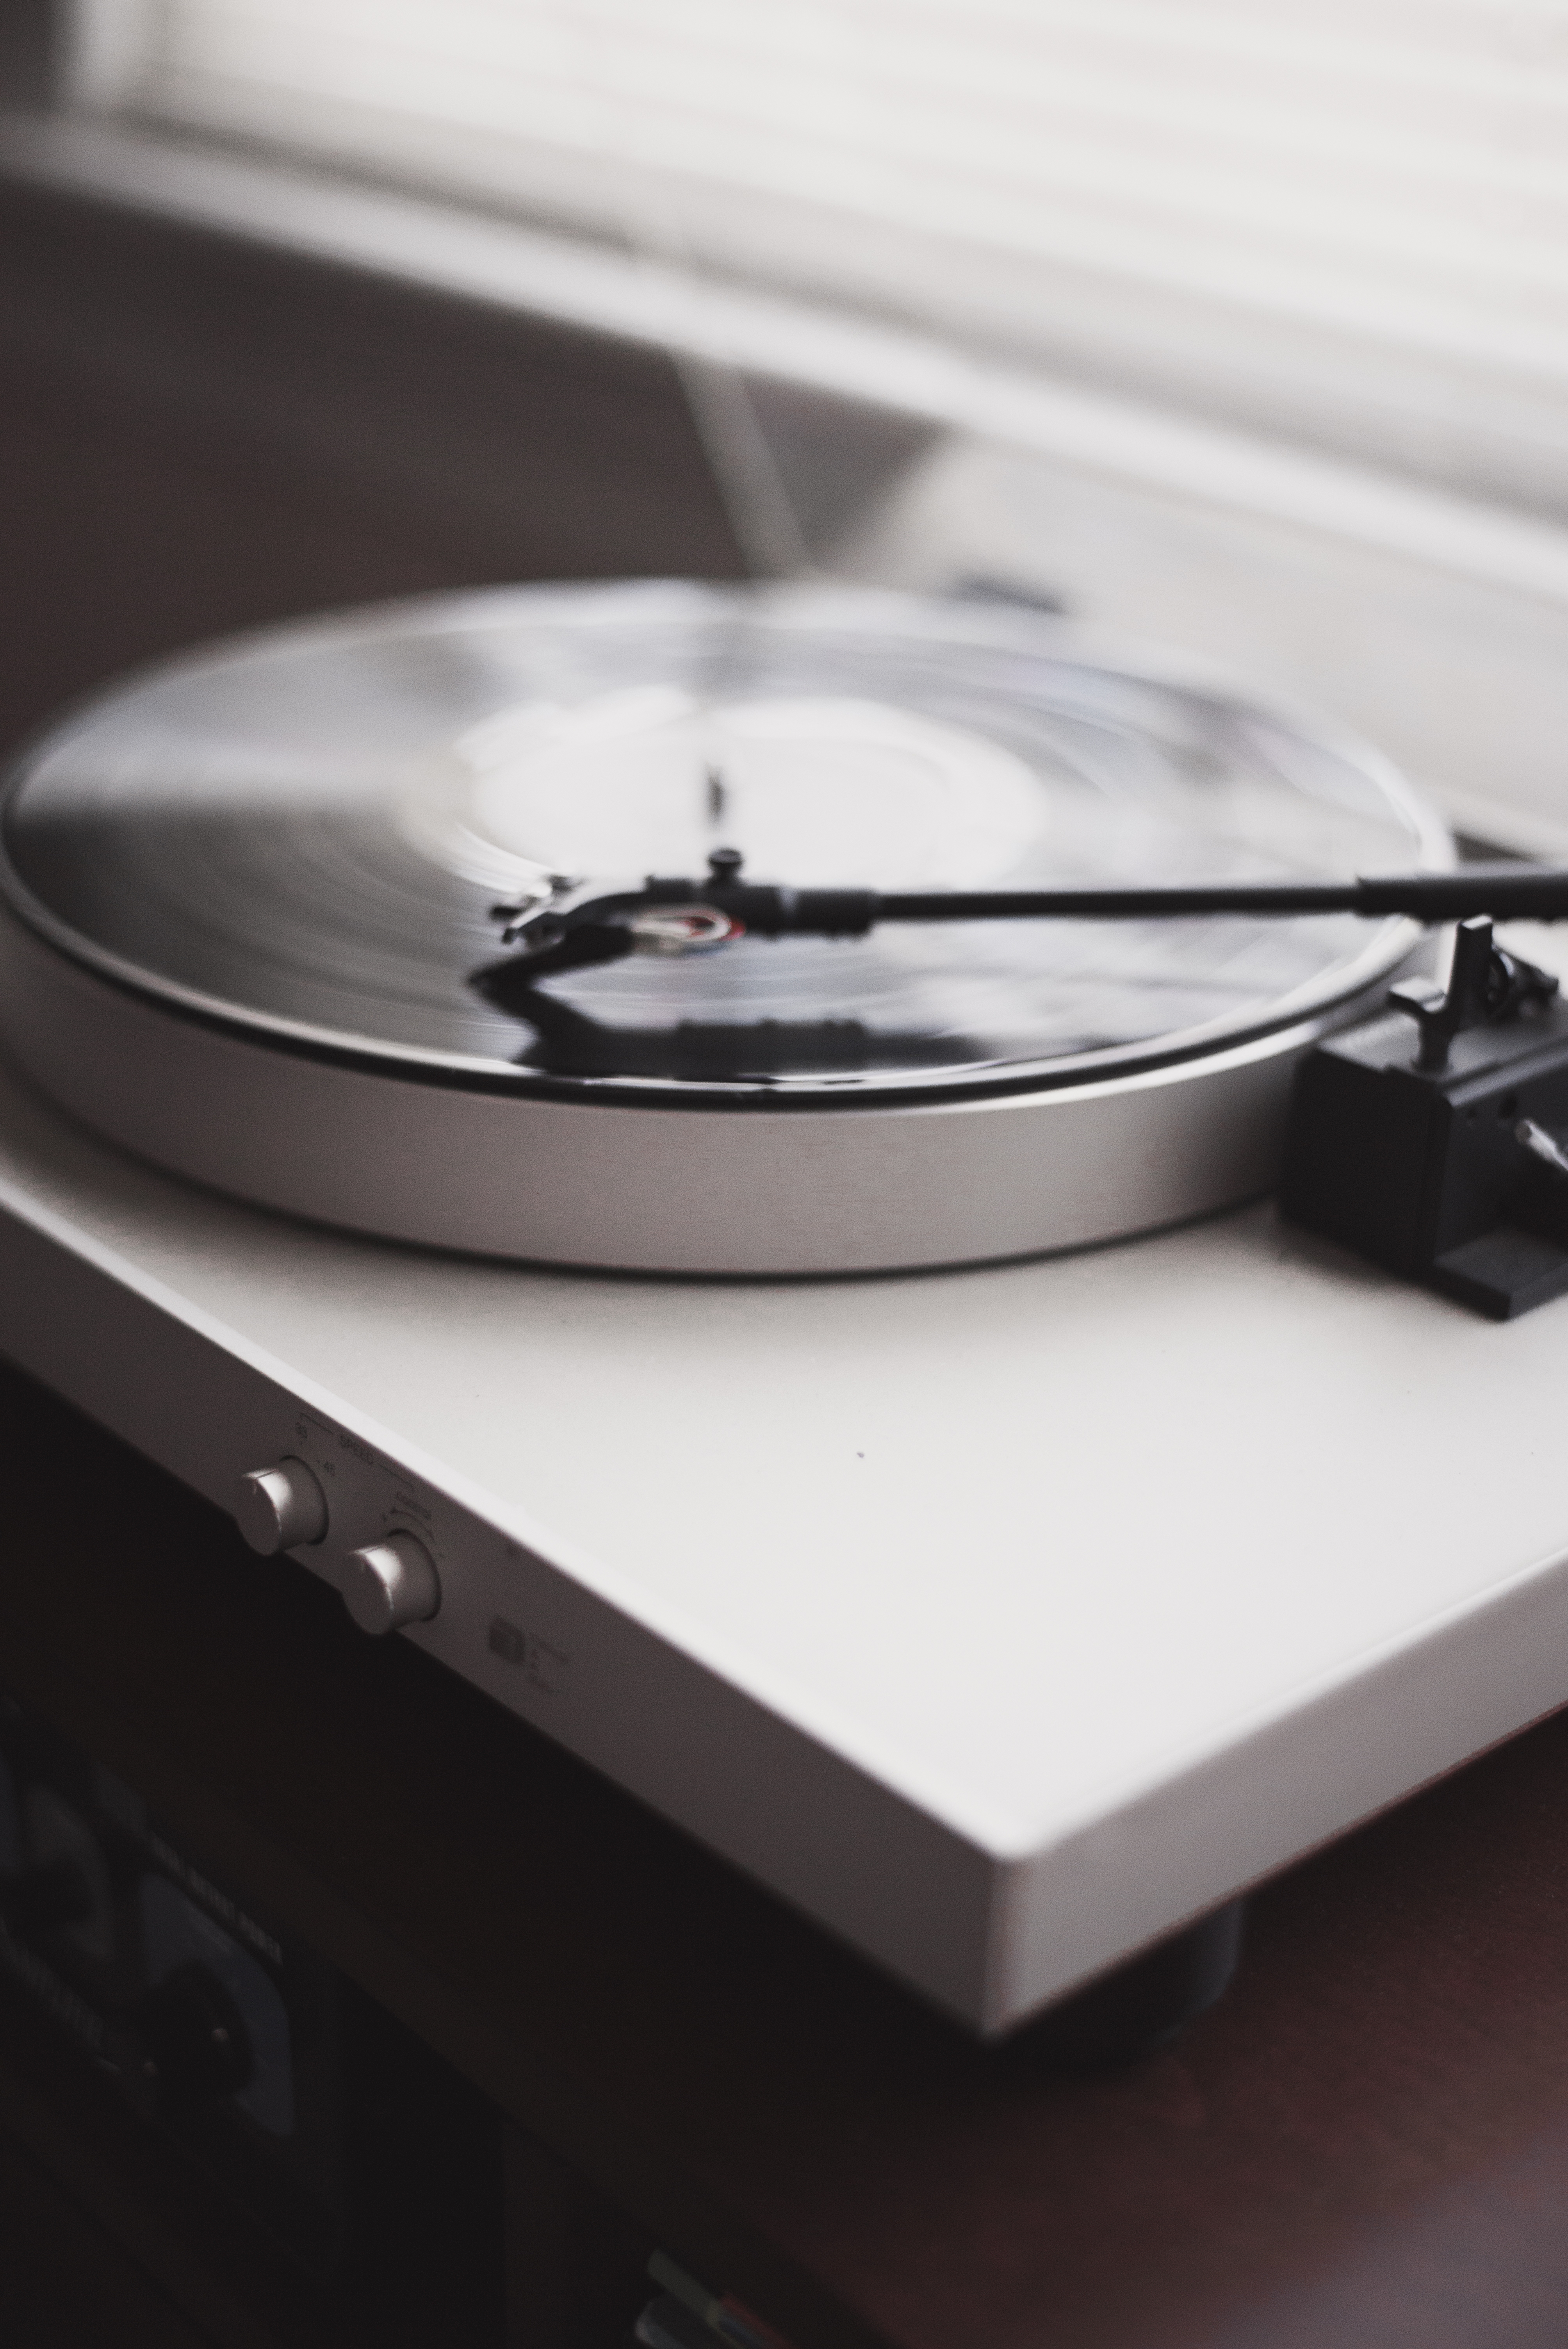
table, record, music, vinyl, ceiling, furniture, lighting, coffee table, record player, circle, shape, gramophone record, compact disc, weighing scale